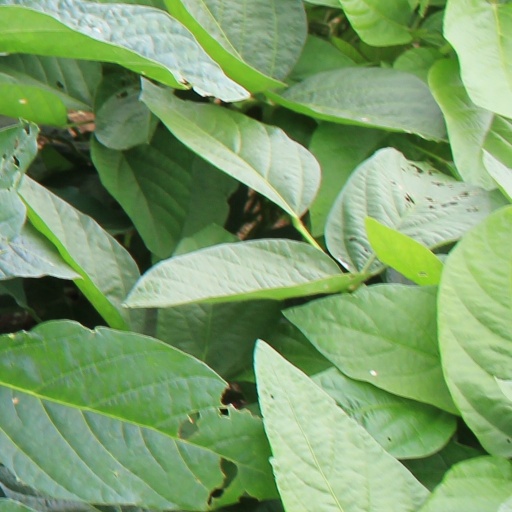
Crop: soybean